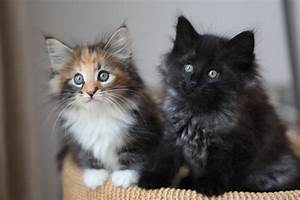
Label: gatto